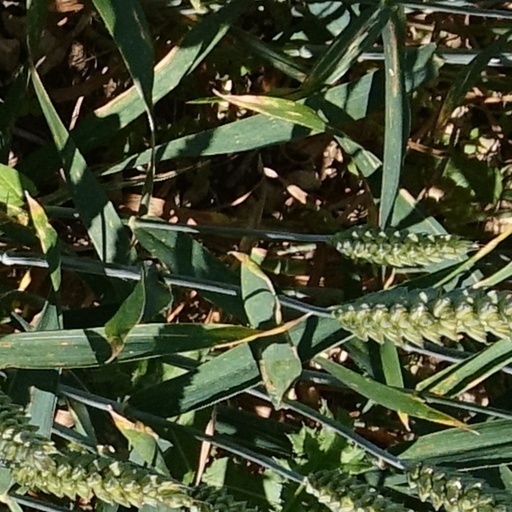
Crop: wheat